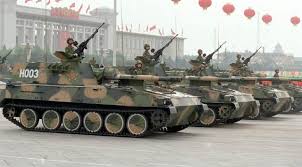
Label: Self Propelled Artillery